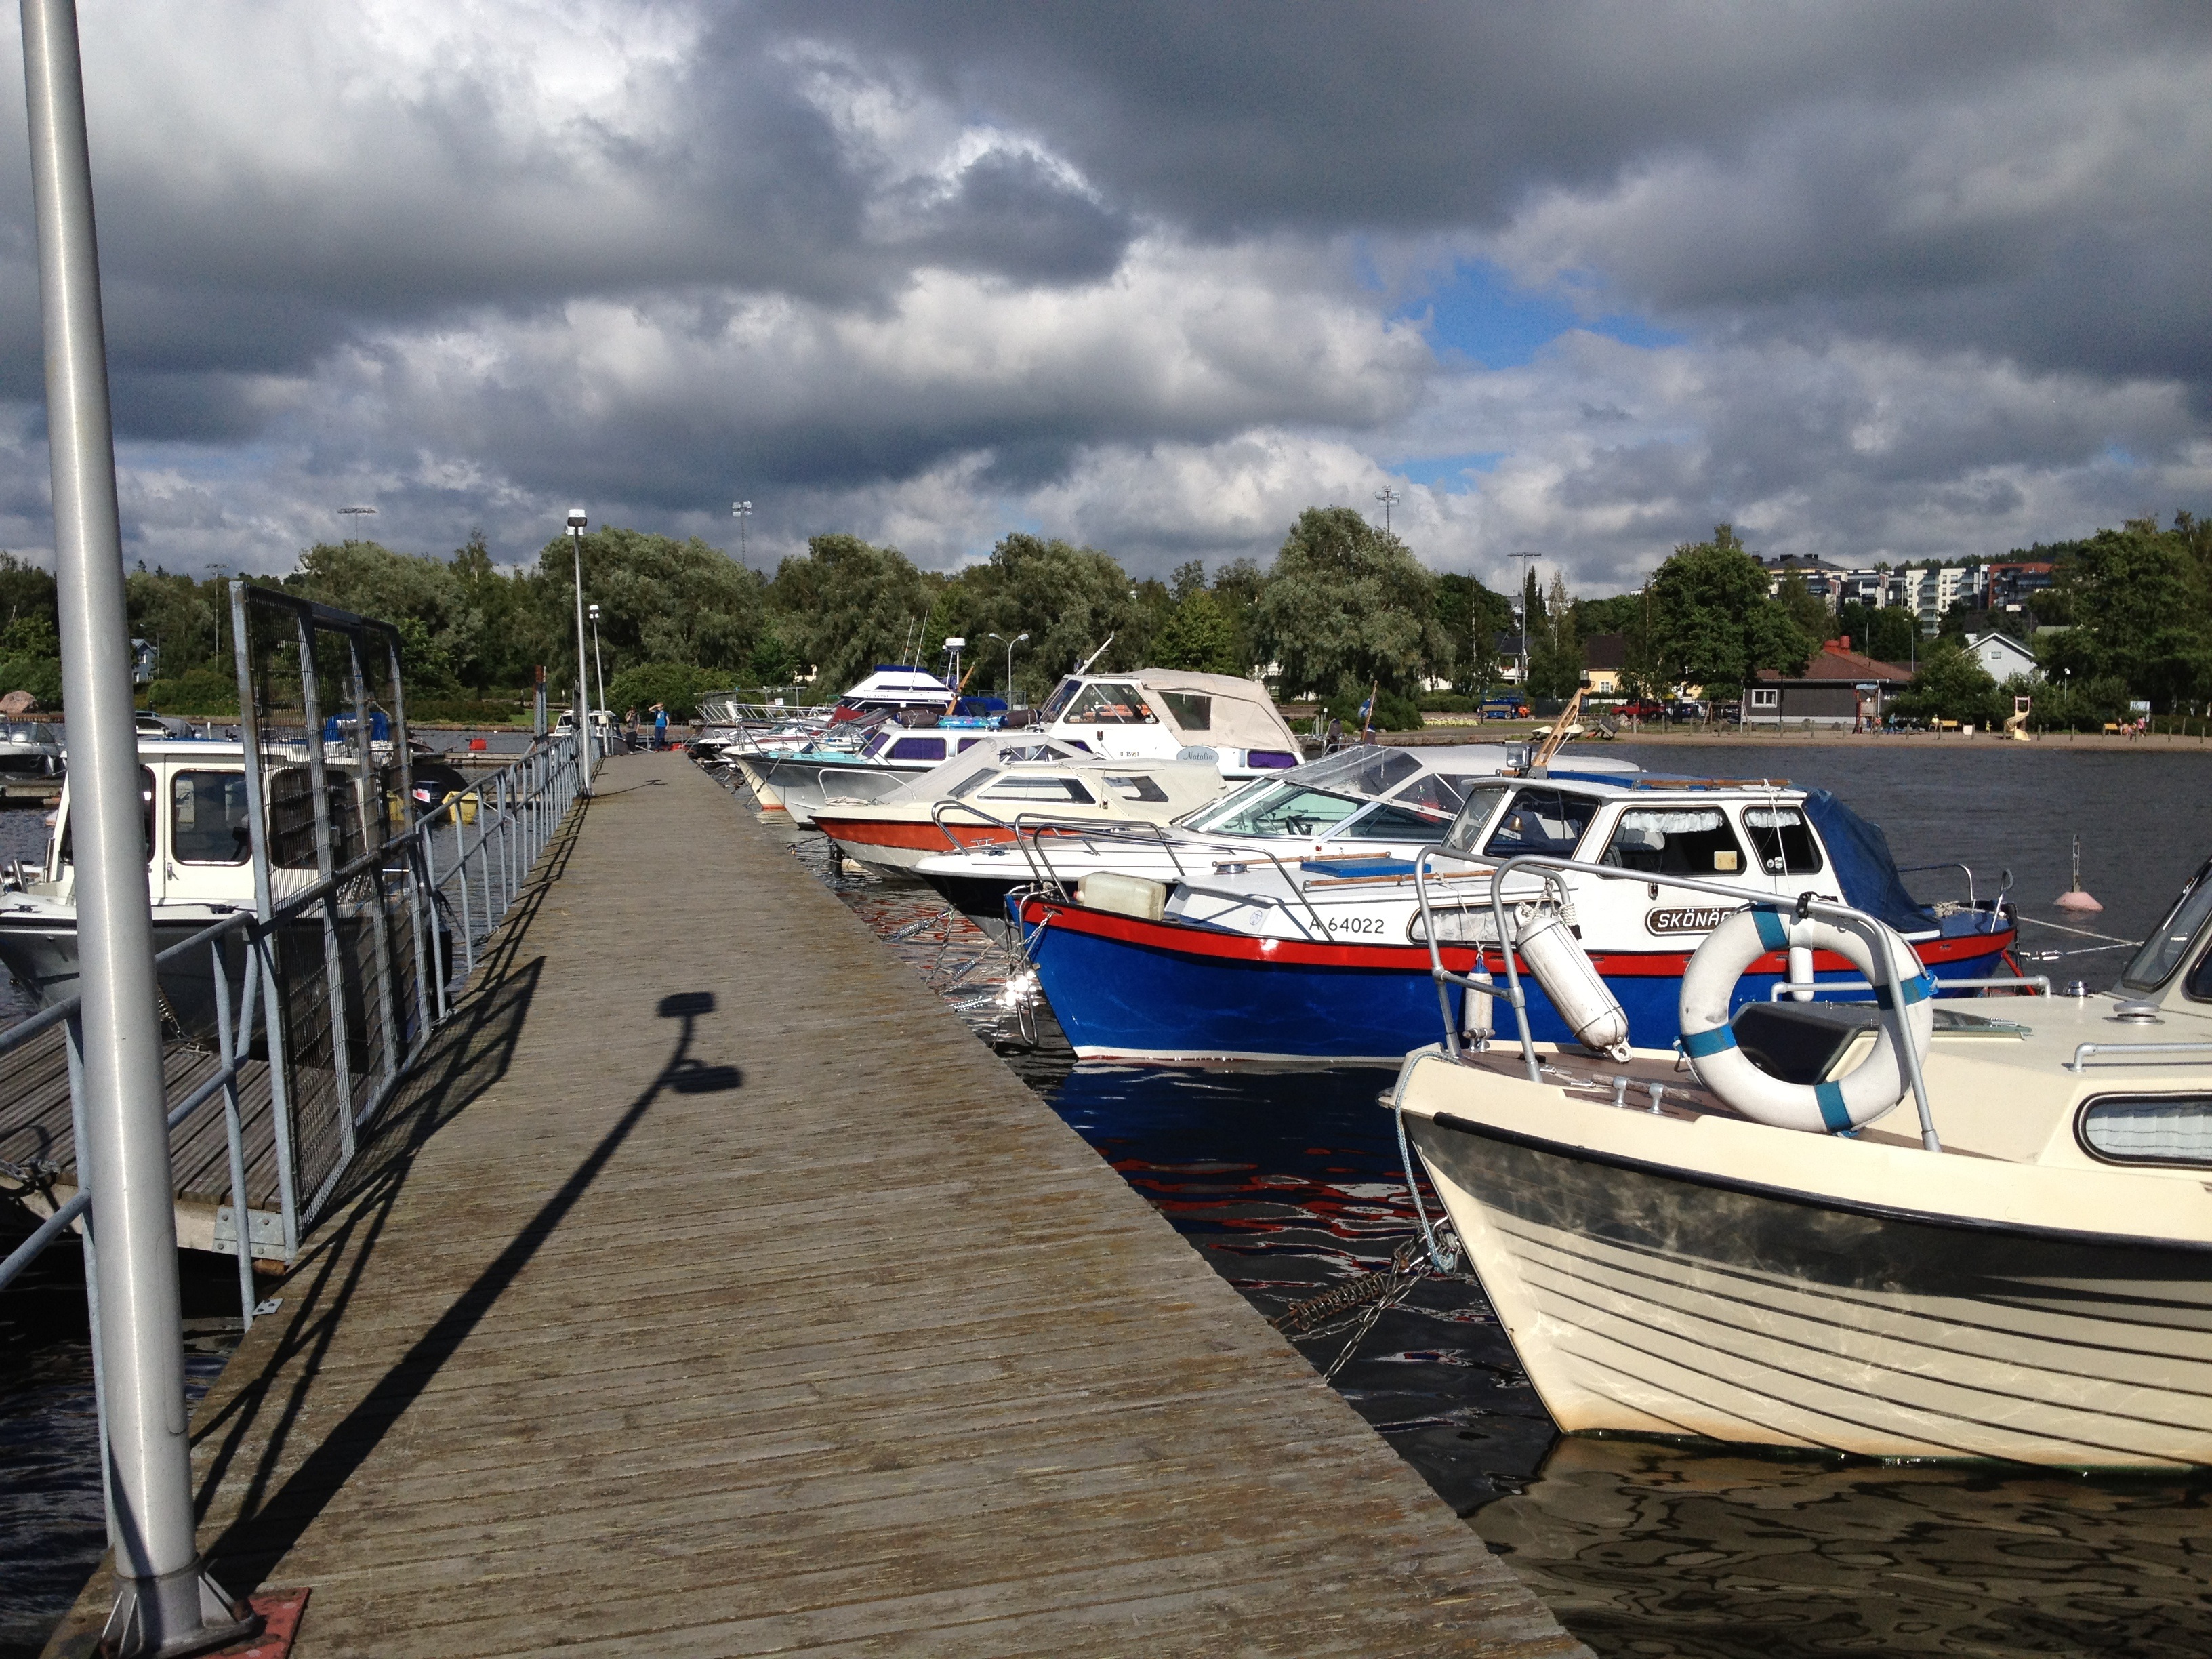
beach, sea, coast, water, dock, boat, pier, vacation, vehicle, bay, harbor, marina, port, boating, boats, ships, watercraft